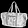
Label: Bag